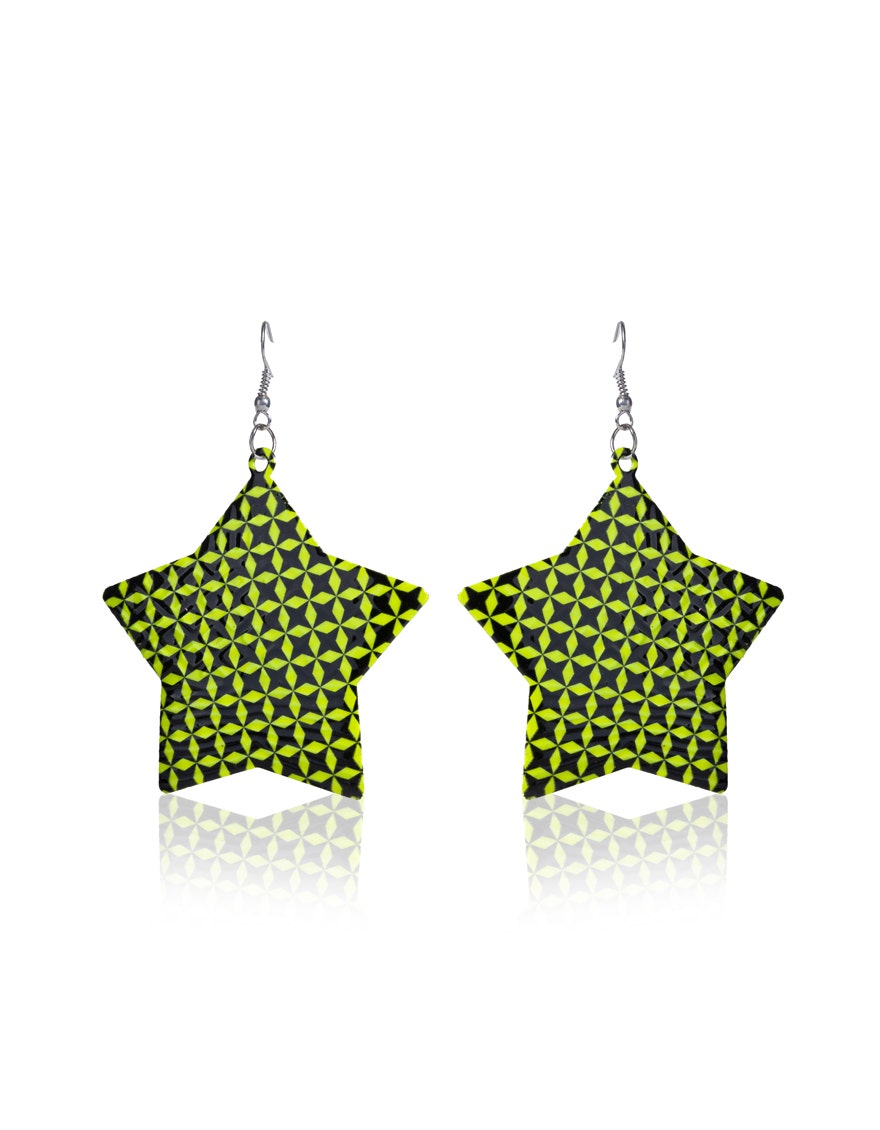
green black star drop earring